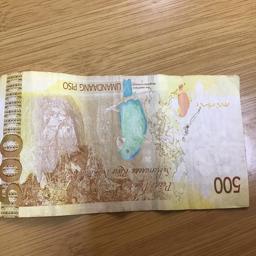
Label: 500_Back